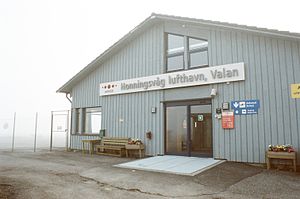
Honningsvåg Lufthavn, Valan
Honningsvåg lufthavn, Valan på Valan, 4,5 km nord for Honningsvåg i Nordkapp i Troms og Finnmark fylke er en regional lufthavn i Norge. Lufthavnen betjenes af Widerøe med tre daglige afgange til Hammerfest og Tromsø, og en daglig afgang til Mehamn, Vadsø og Kirkenes. Fra Tromsø er det korresponderende afgange med SAS og Widerøe til resten af Norge. En gennemgående rejse til Oslo varer ca 3,5 timer.